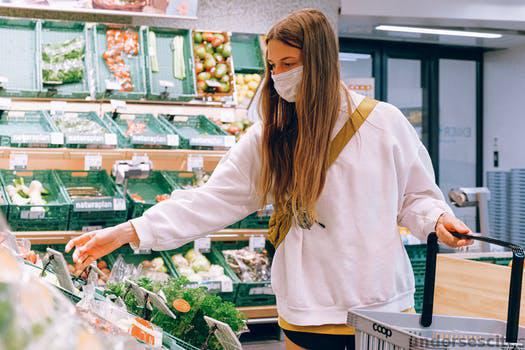
Label: Watermark